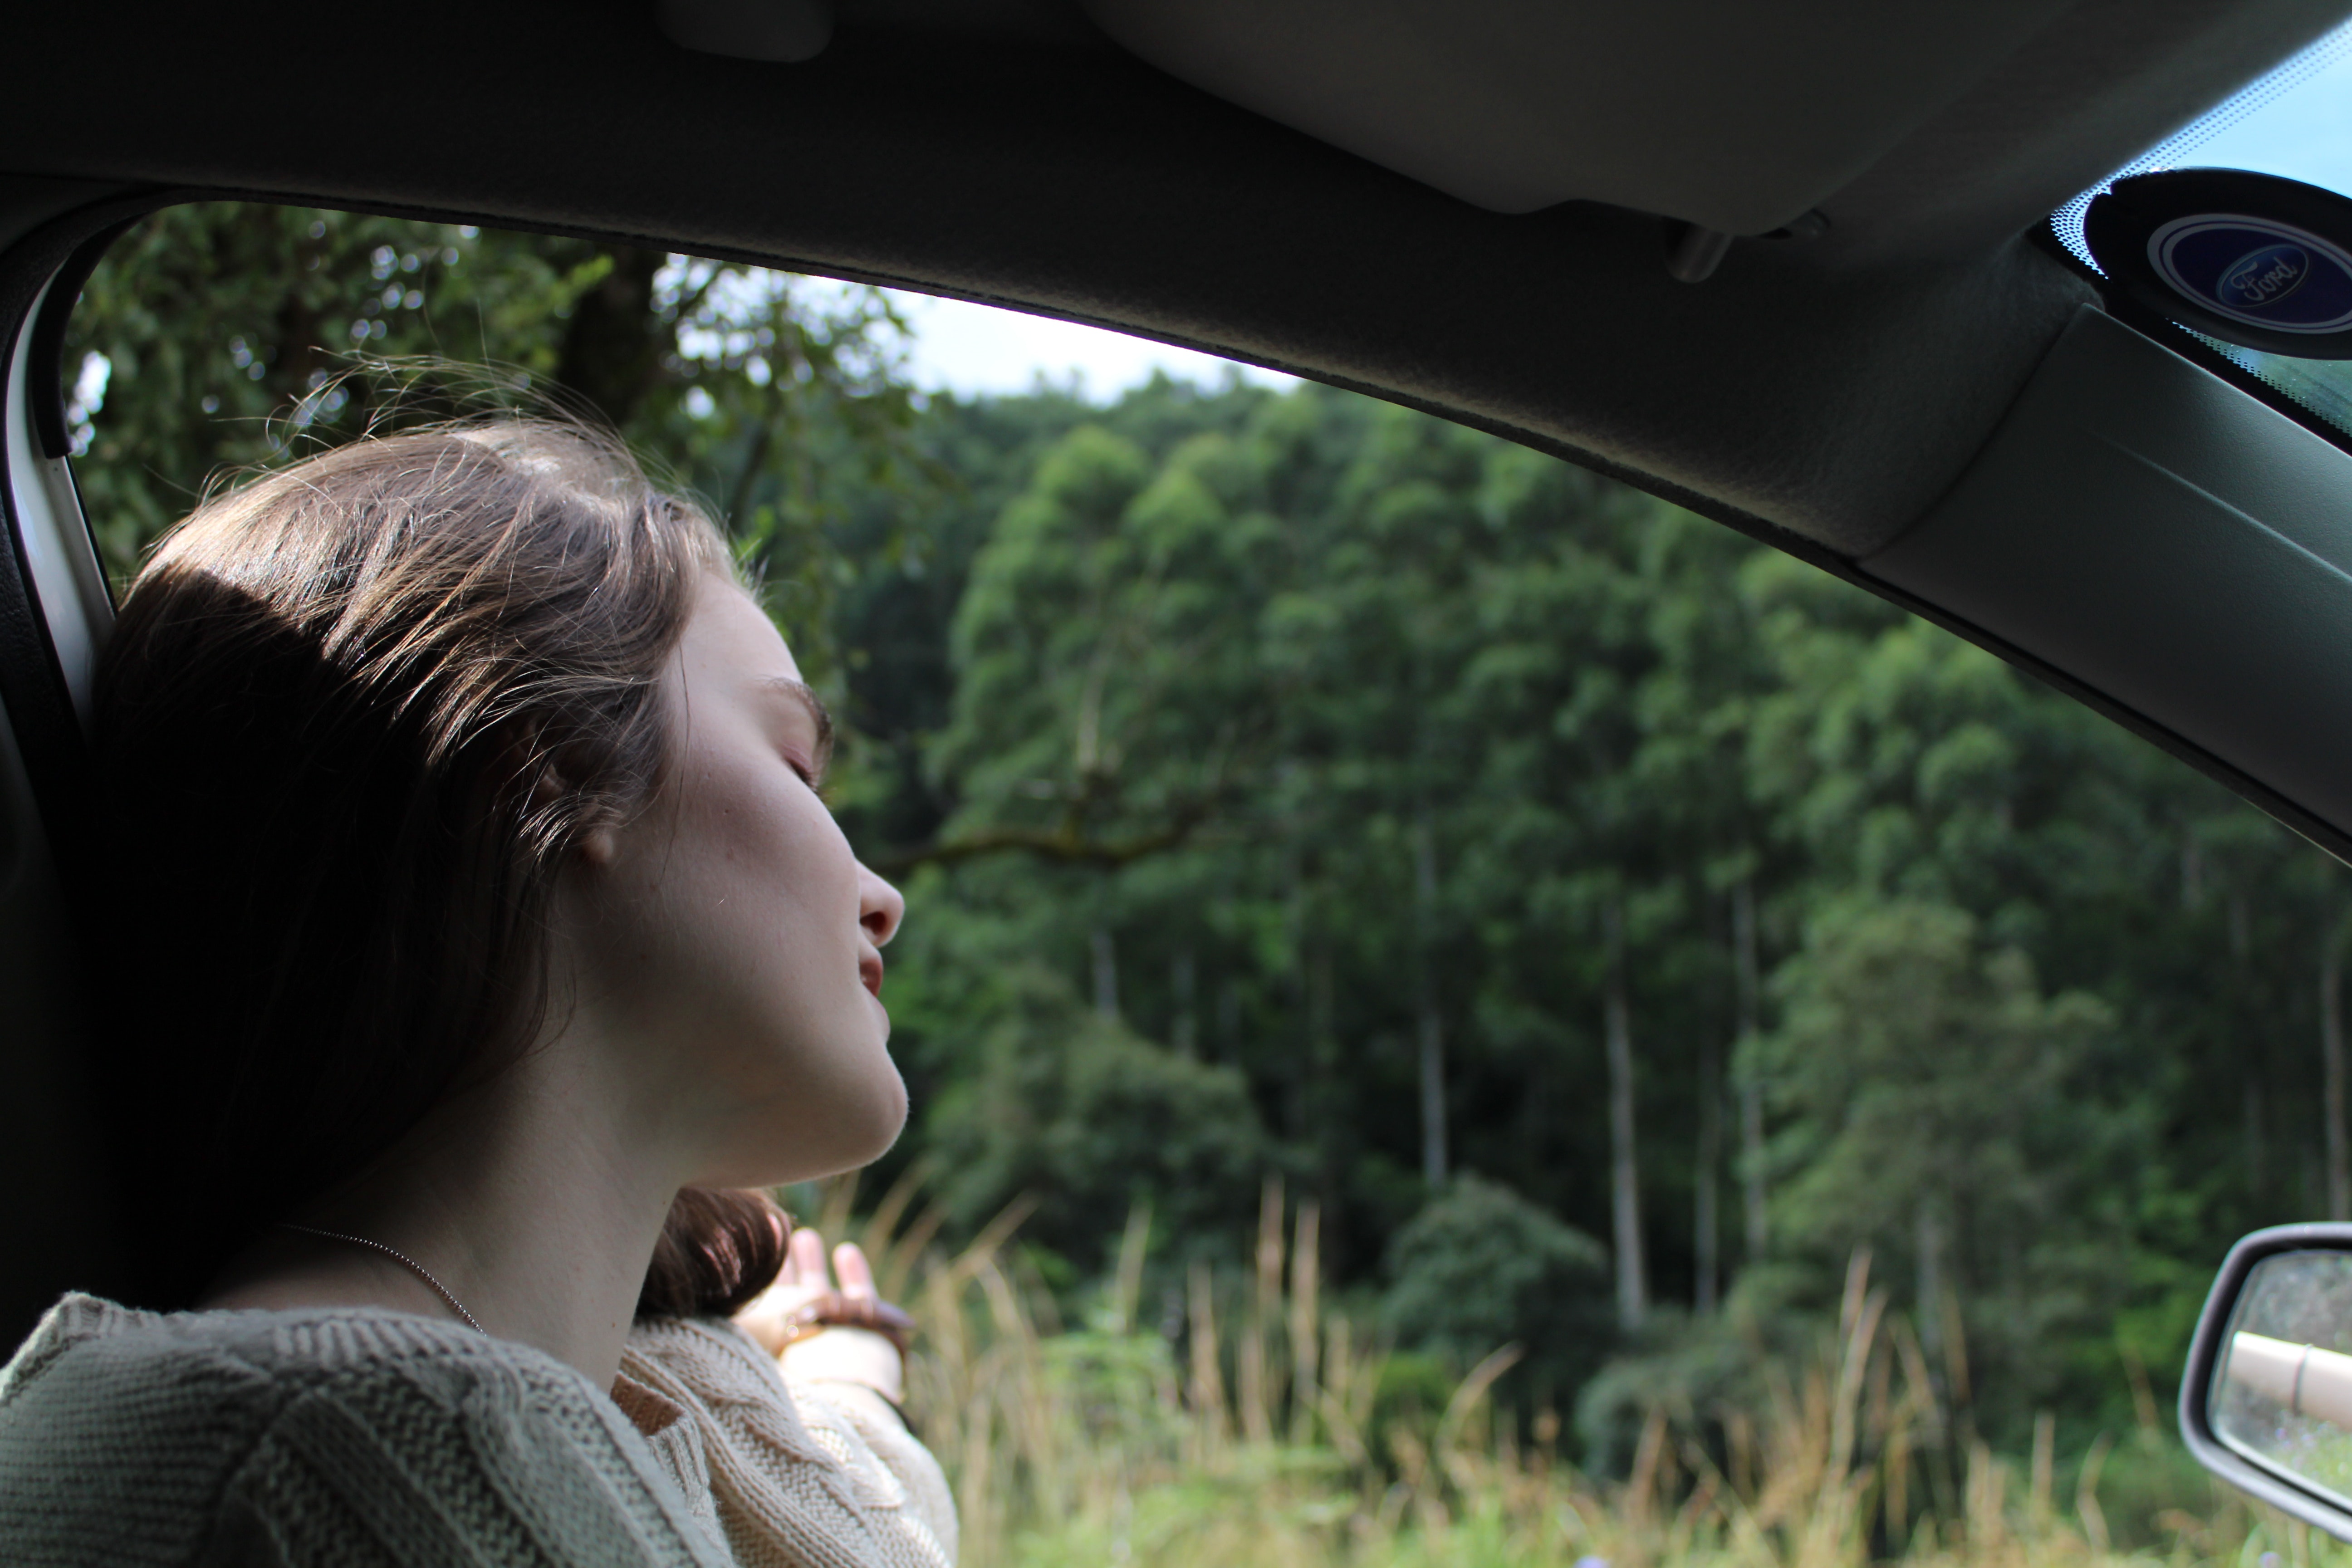
vehicle door, automotive mirror, rear view mirror, tree, auto part, grass, driving, vehicle, car, family car, automotive exterior, plant, photography, automotive window part, windshield, vacation, child, window, Tints and shades, steering wheel, glasses